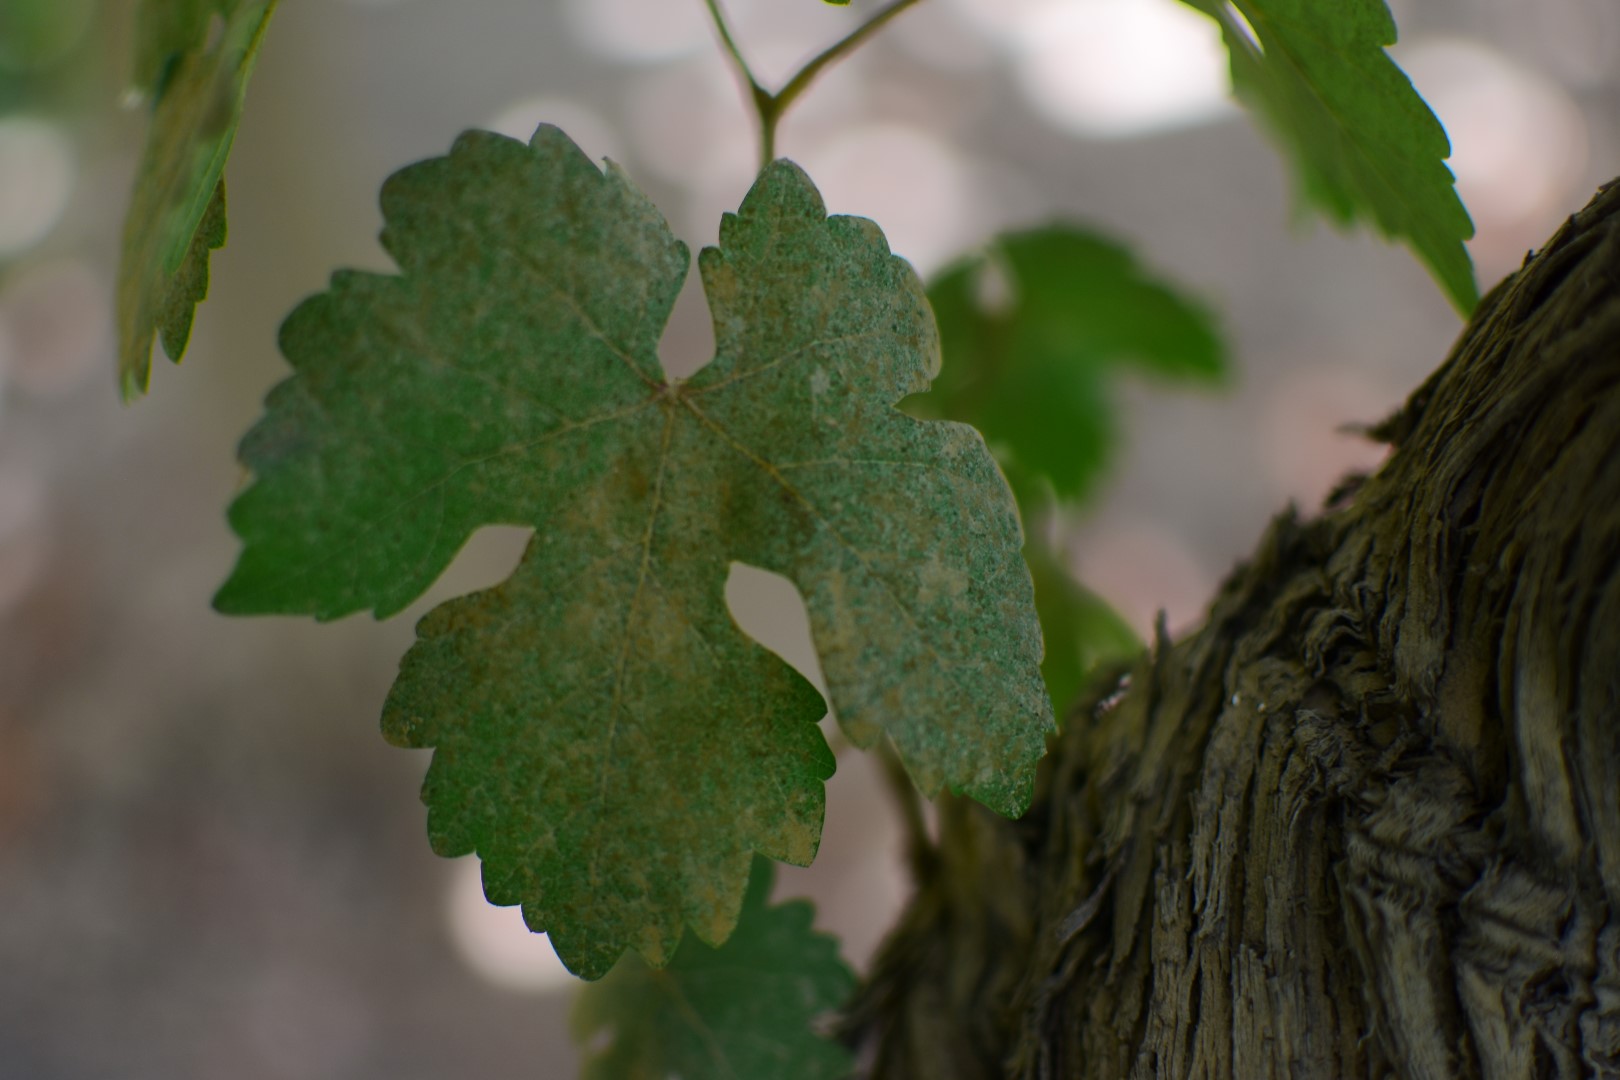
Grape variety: Shdah